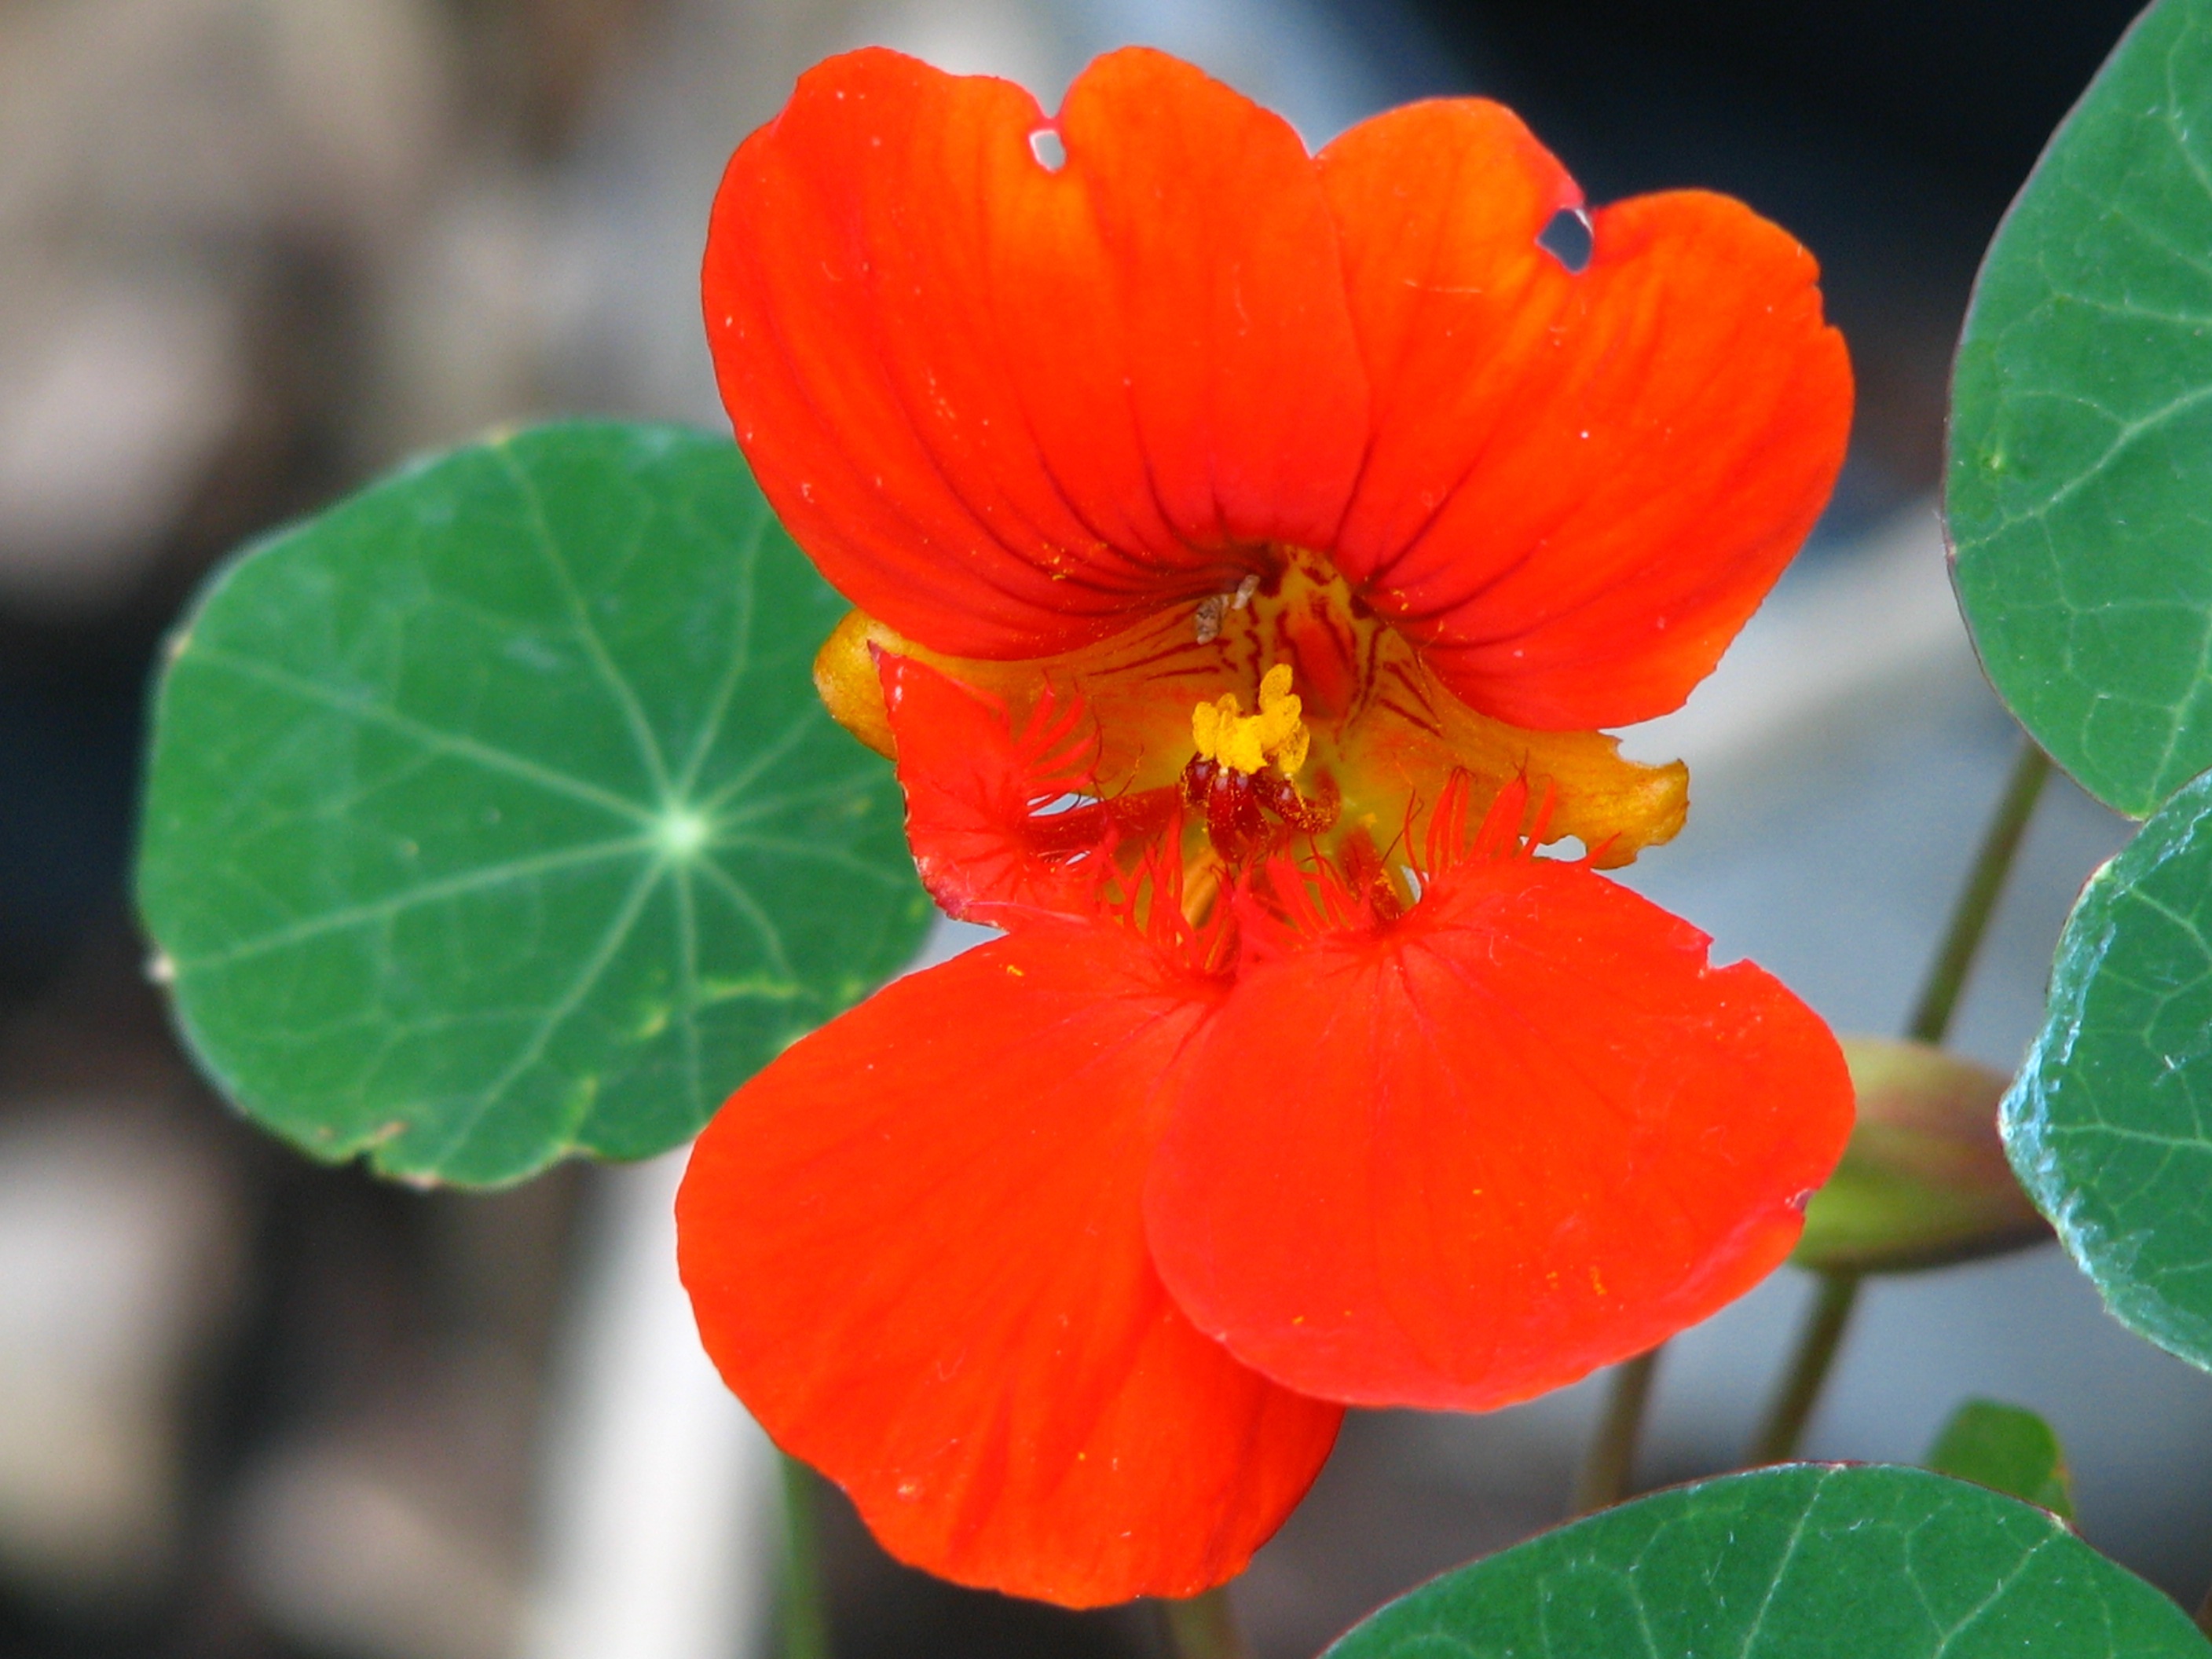
blossom, plant, leaf, flower, petal, bloom, orange, red, botany, yellow, flora, wildflower, nasturtium, calyx, macro photography, cress, flowering plant, carbine greenhouse, annual plant, land plant